Jerusalem Biblical Zoo

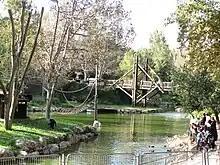
View of the artificial lake, with the siamang exhibit at left

The zoo, renamed the Tisch Family Zoological Gardens in Jerusalem, but still called the Jerusalem Biblical Zoo by the general public, opened for a preview period on 28 February 1993. It officially opened on 9 September 1993.